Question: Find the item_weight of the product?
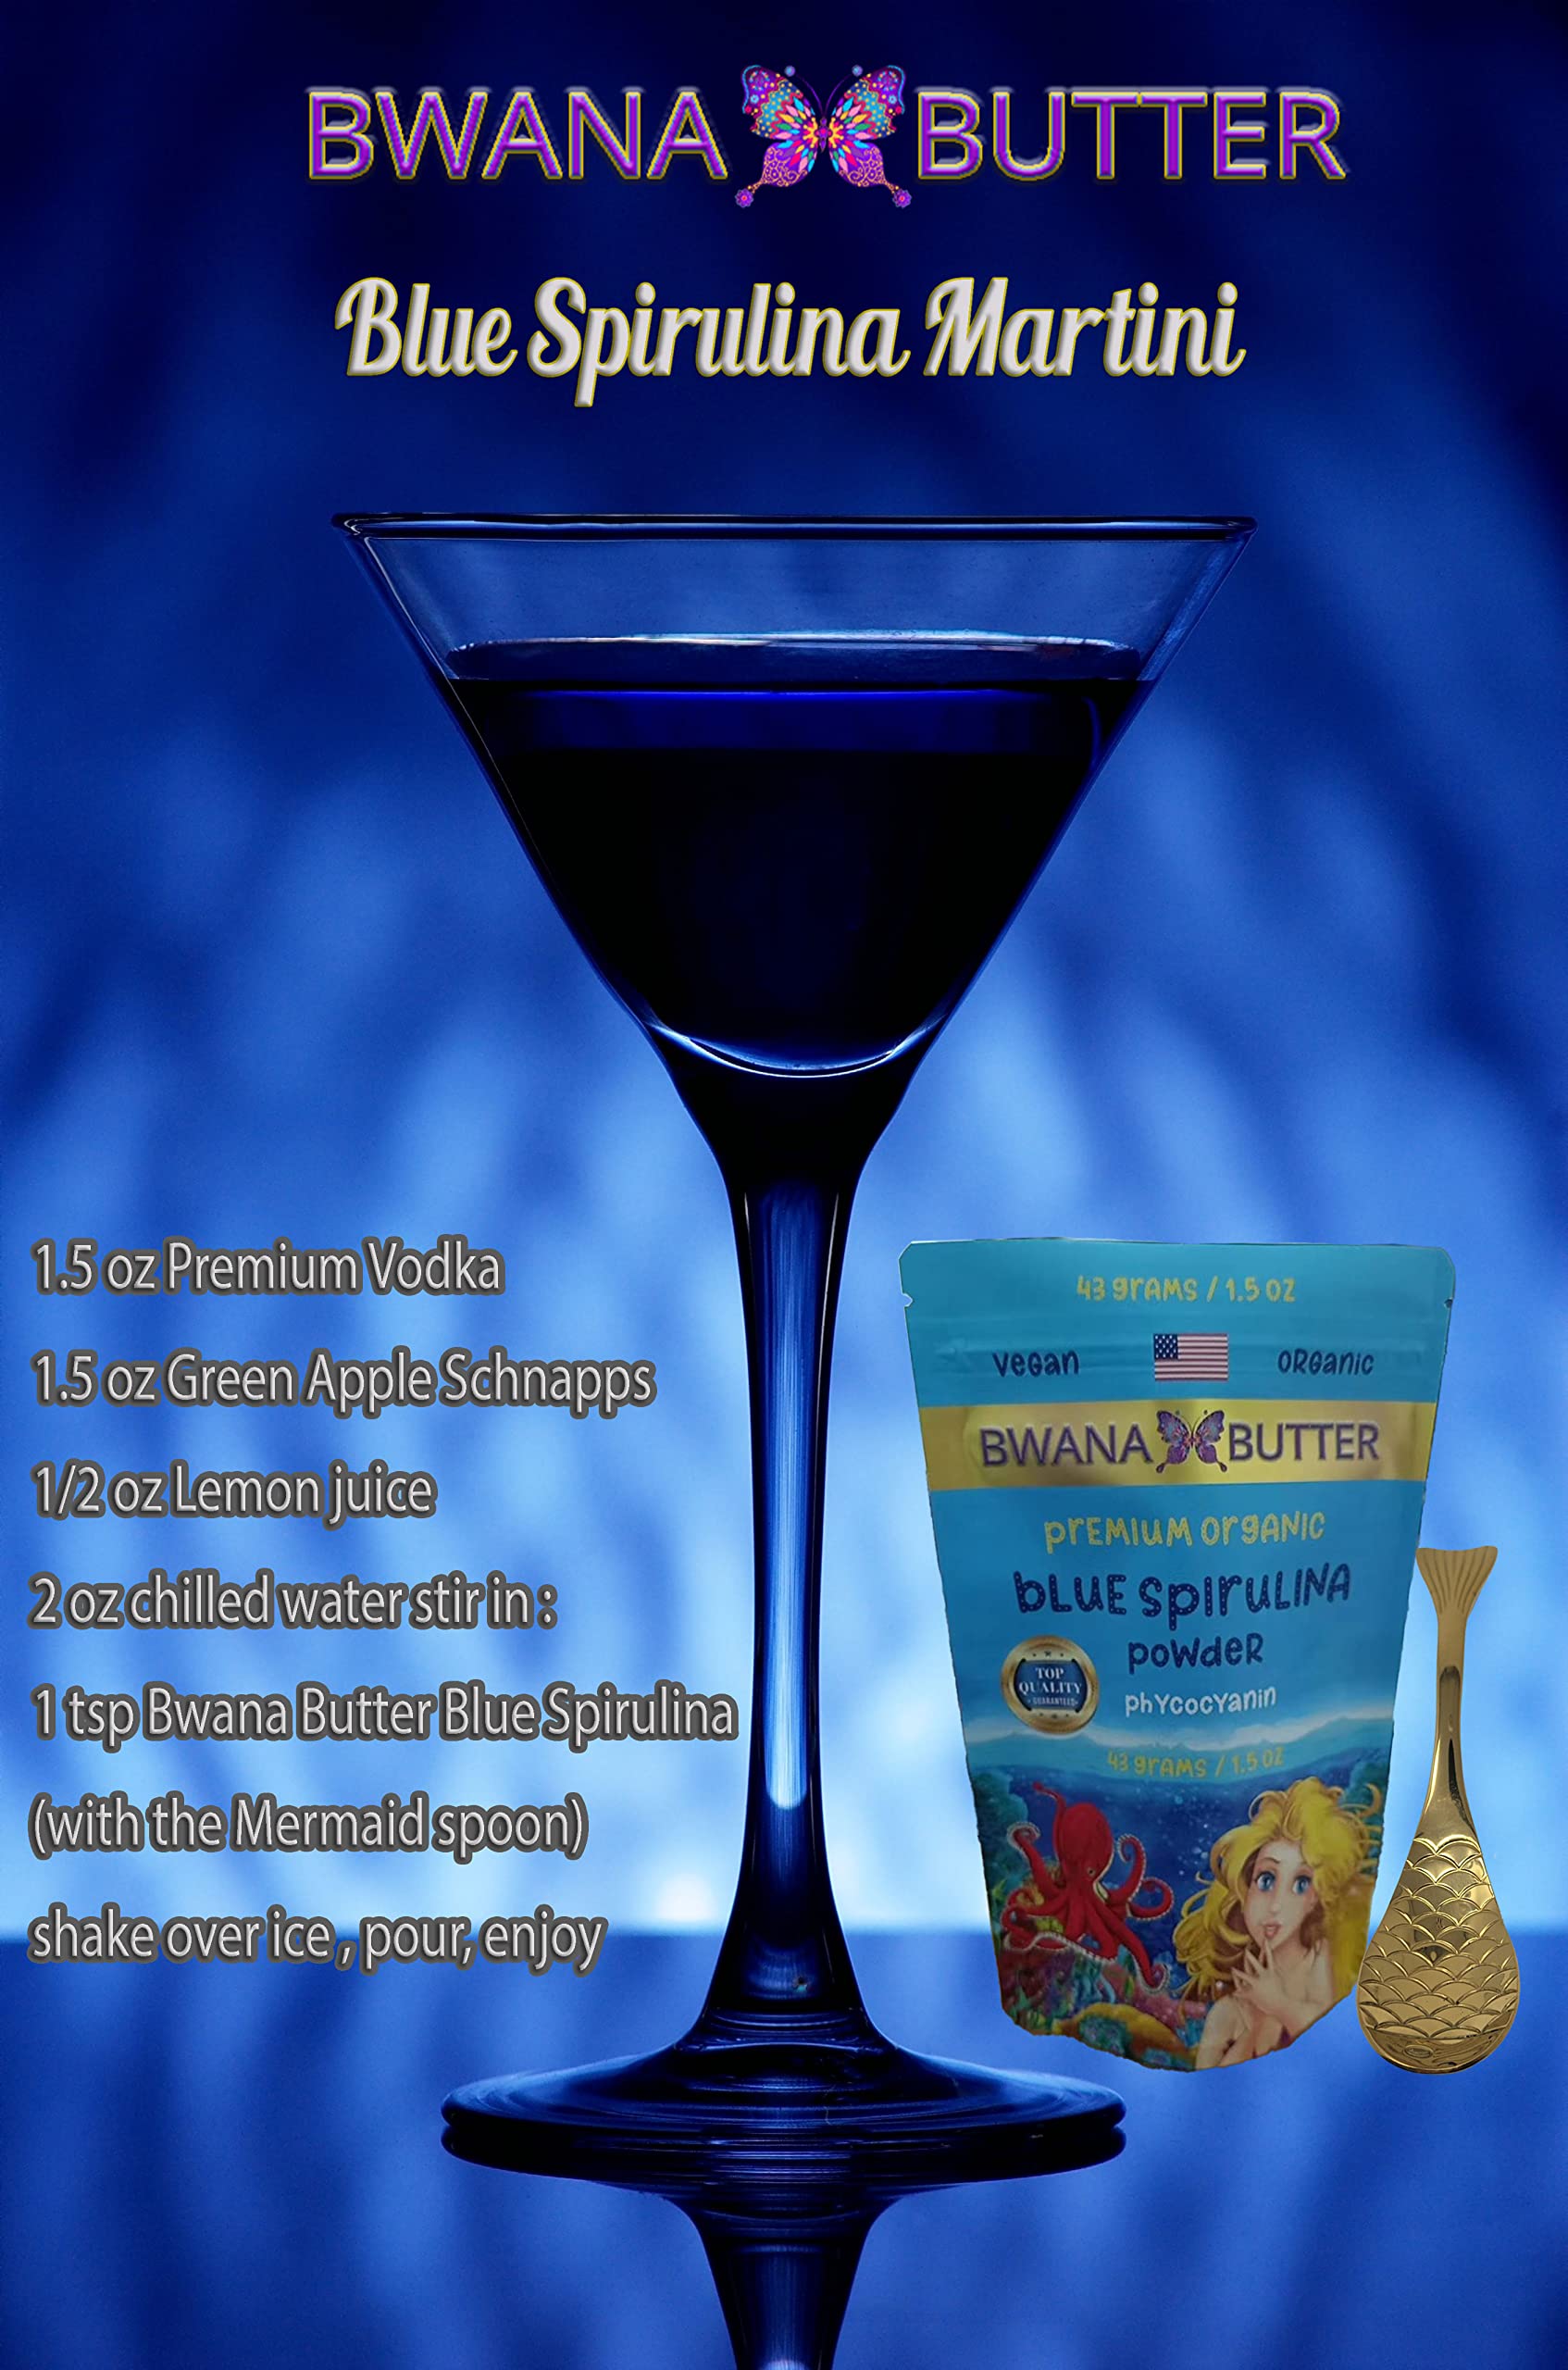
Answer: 1.5 ounce